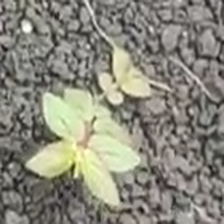
Weed species: Choti_dudhi_(Euphorbia_hirta)